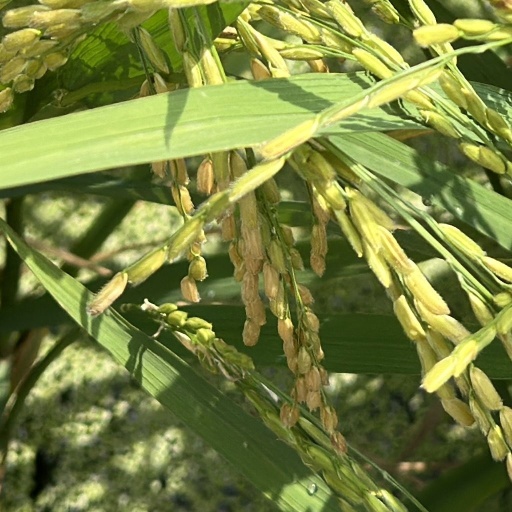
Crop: rice